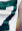
Number: 7